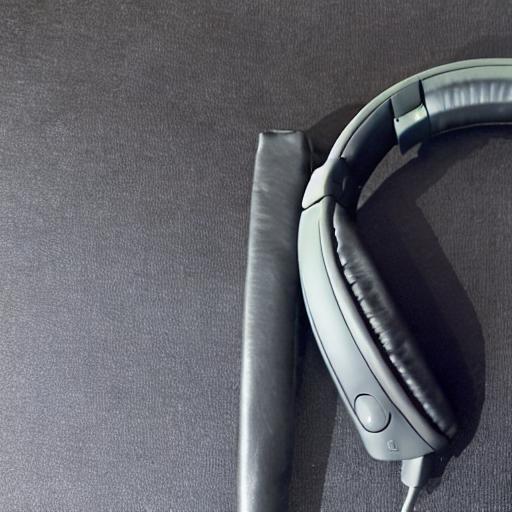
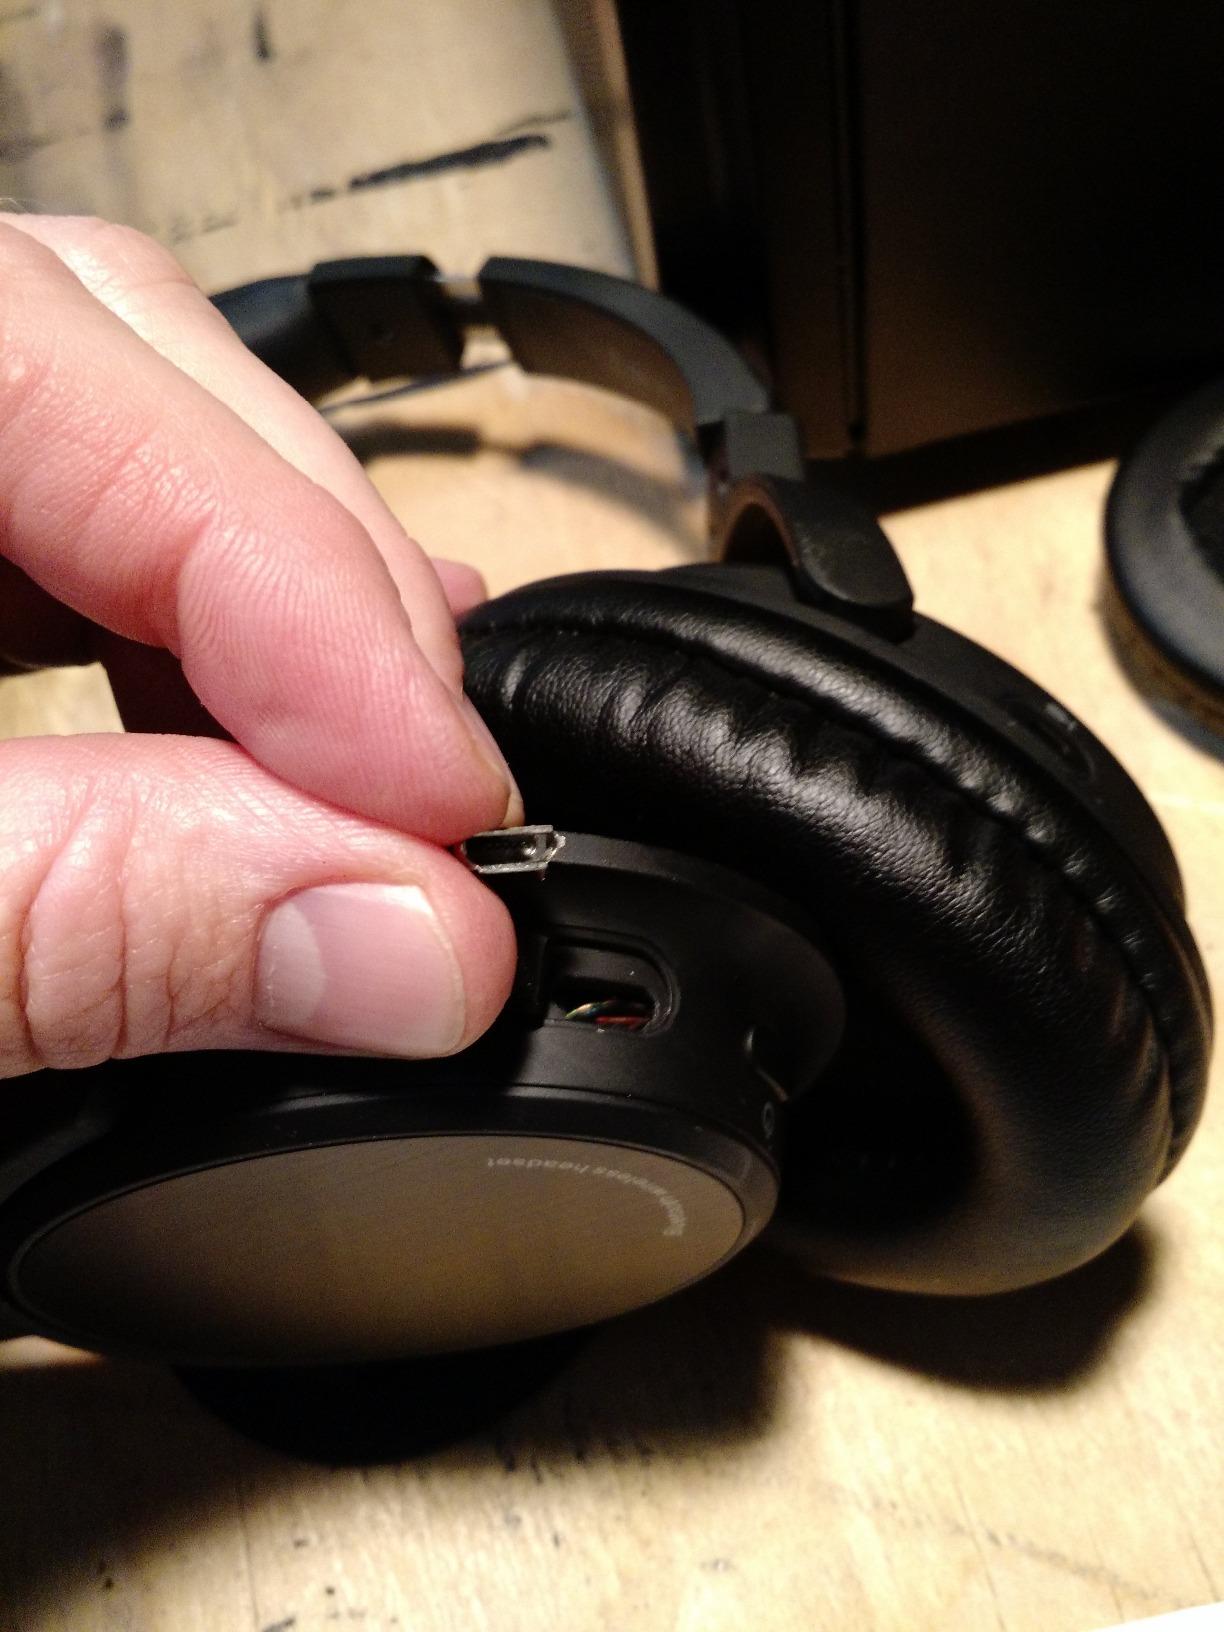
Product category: headphones
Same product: no